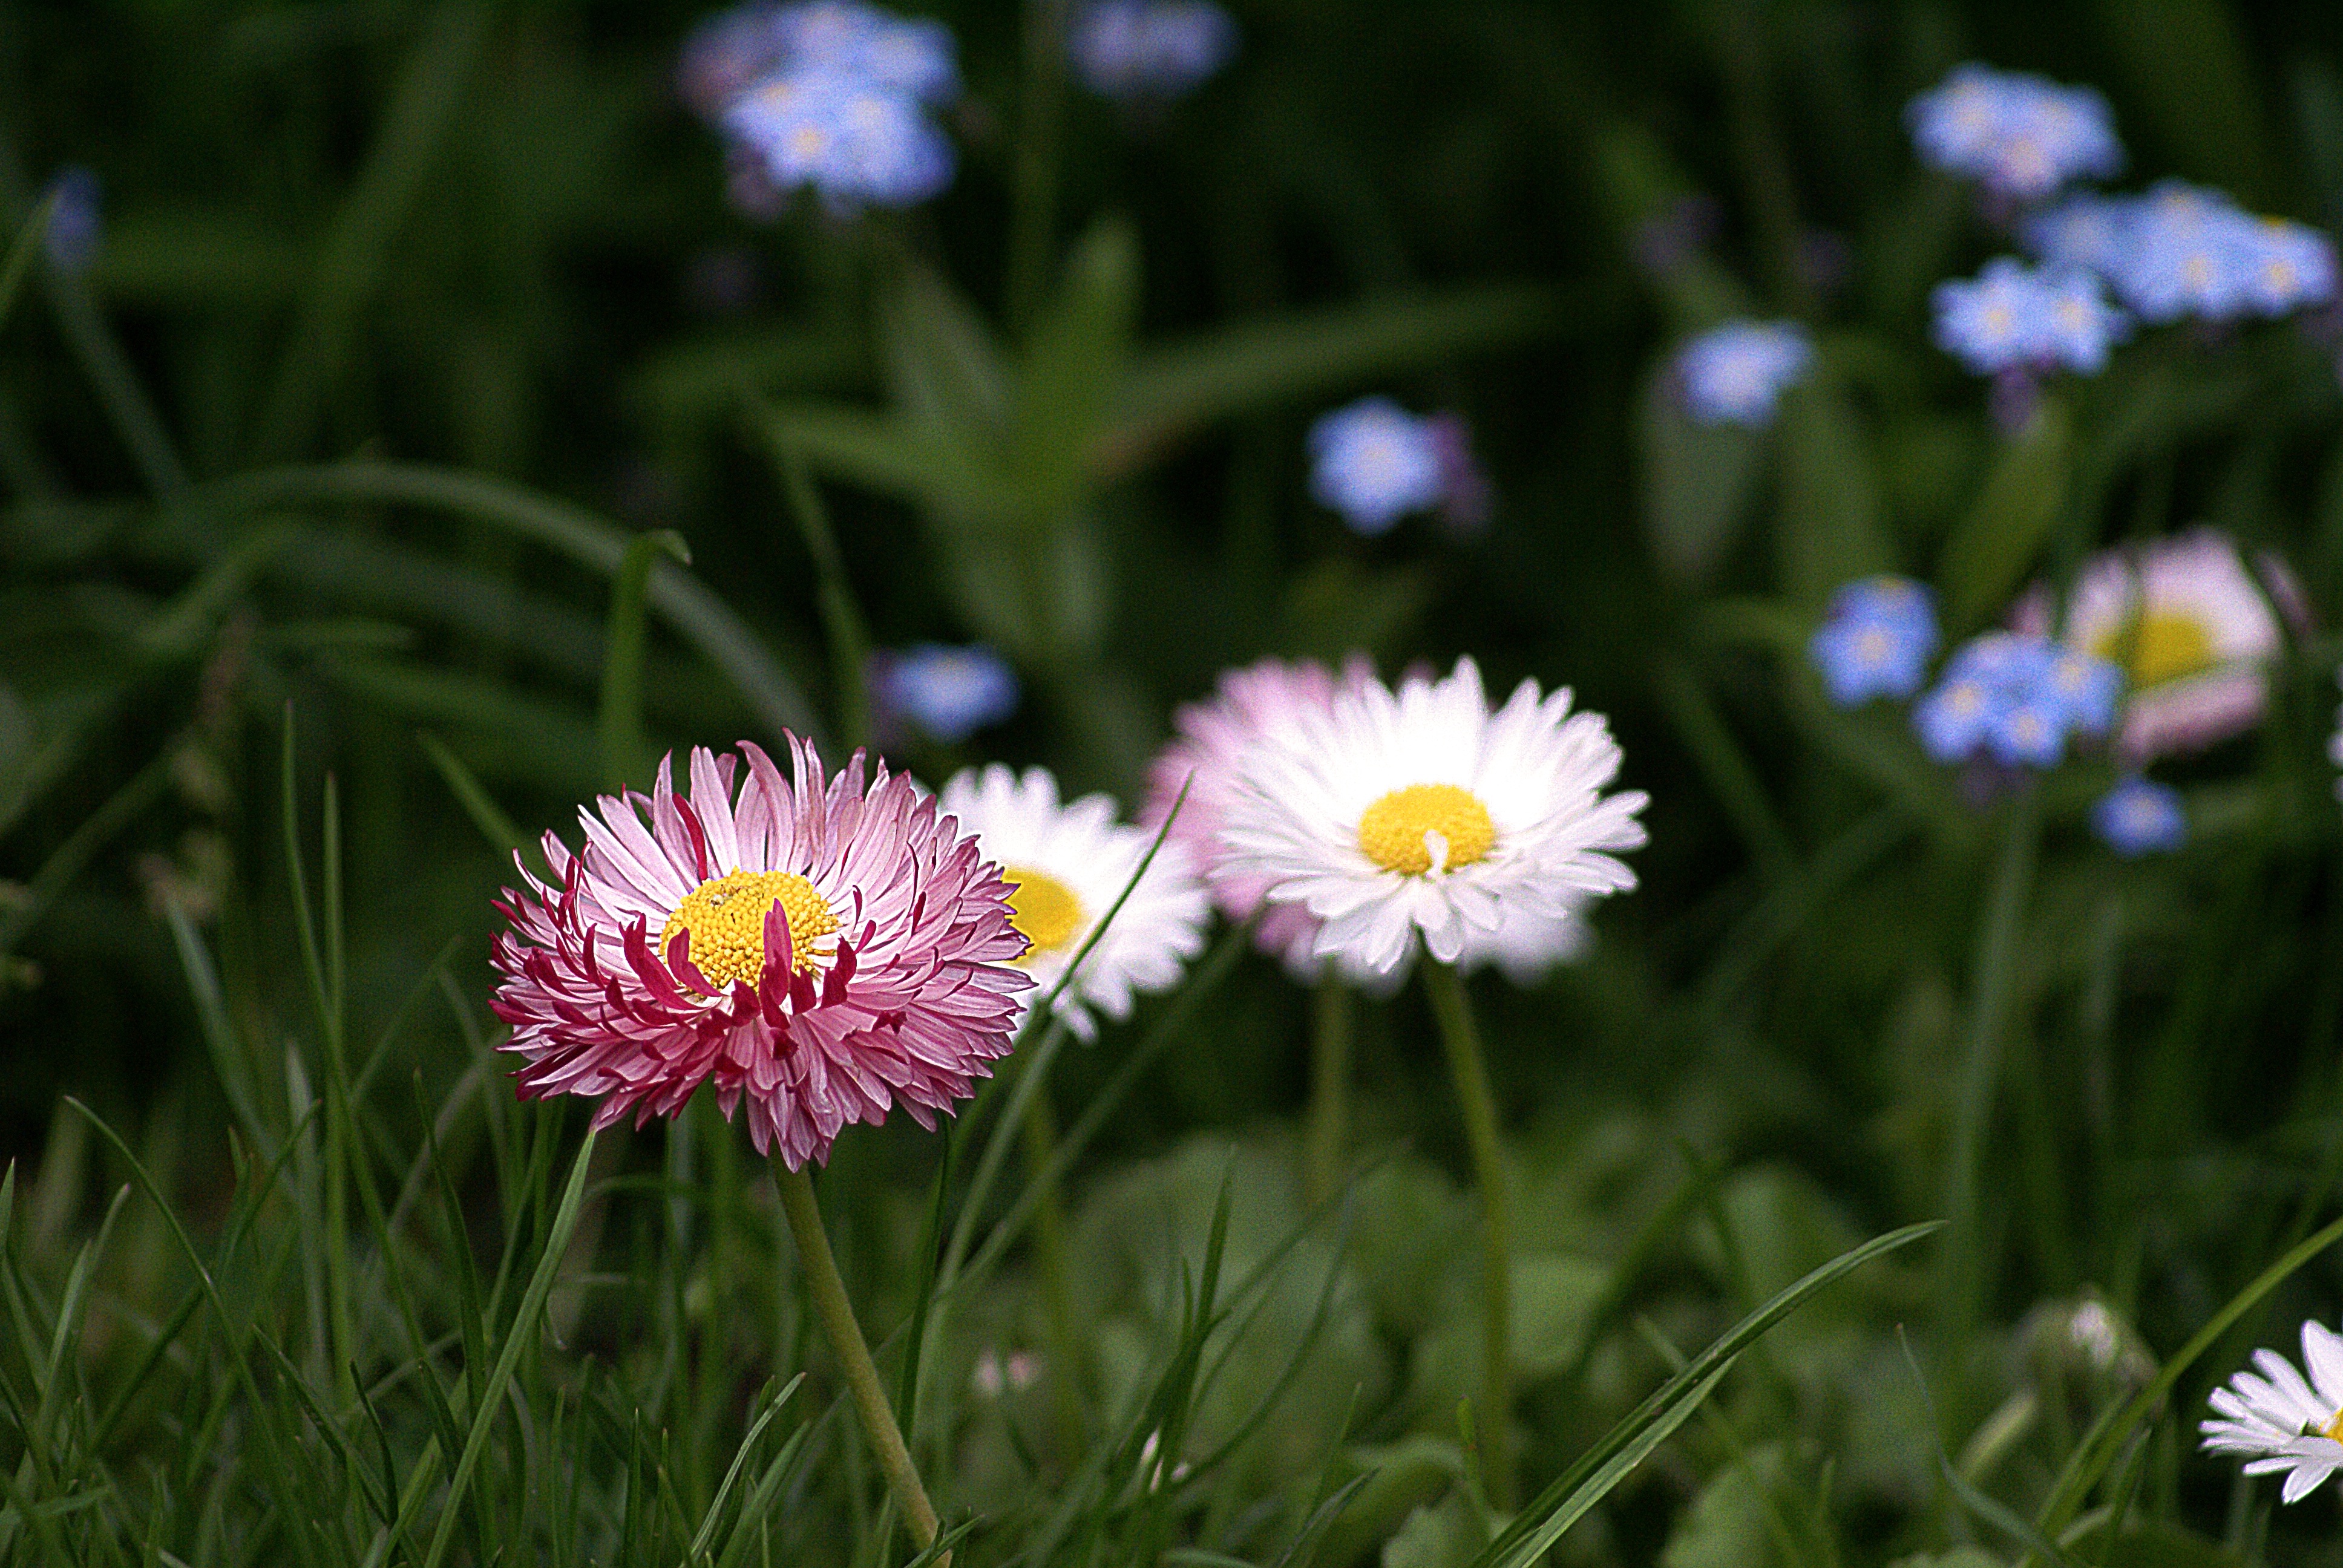
nature, grass, plant, white, field, meadow, prairie, flower, petal, daisy, spring, botany, blue, garden, closeup, flora, wildflower, flowers, daisies, composition, flowering, the background, macro photography, small flowers, garden flowers, flowering plant, daisy family, the delicacy, blades of grass, floral rug, oxeye daisy, nots, annual plant, land plant, chamaemelum nobile, marguerite daisy, garden cosmos